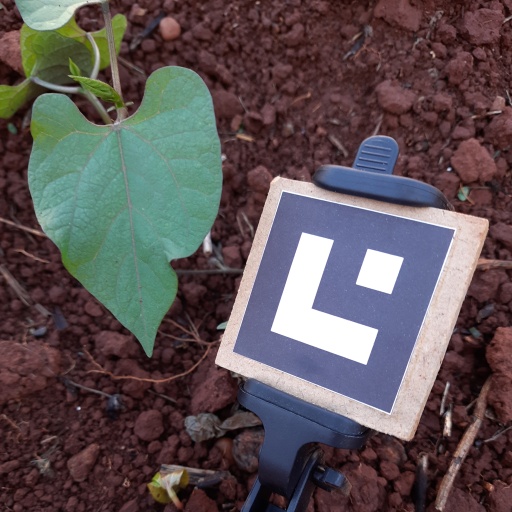
Observations: wavy surface, no eating holes, under shade